Aricia nicias

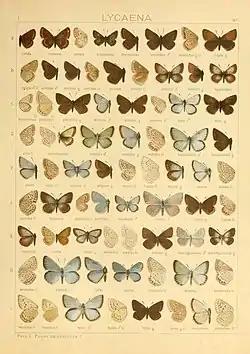
Seitz 80b

L. donzelii Bdv. (80 b). Scarcely so large as the smallest "eumedon". Above black-brown with dark